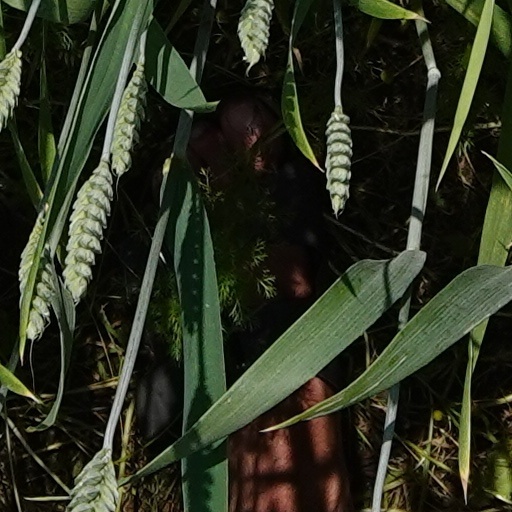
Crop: wheat